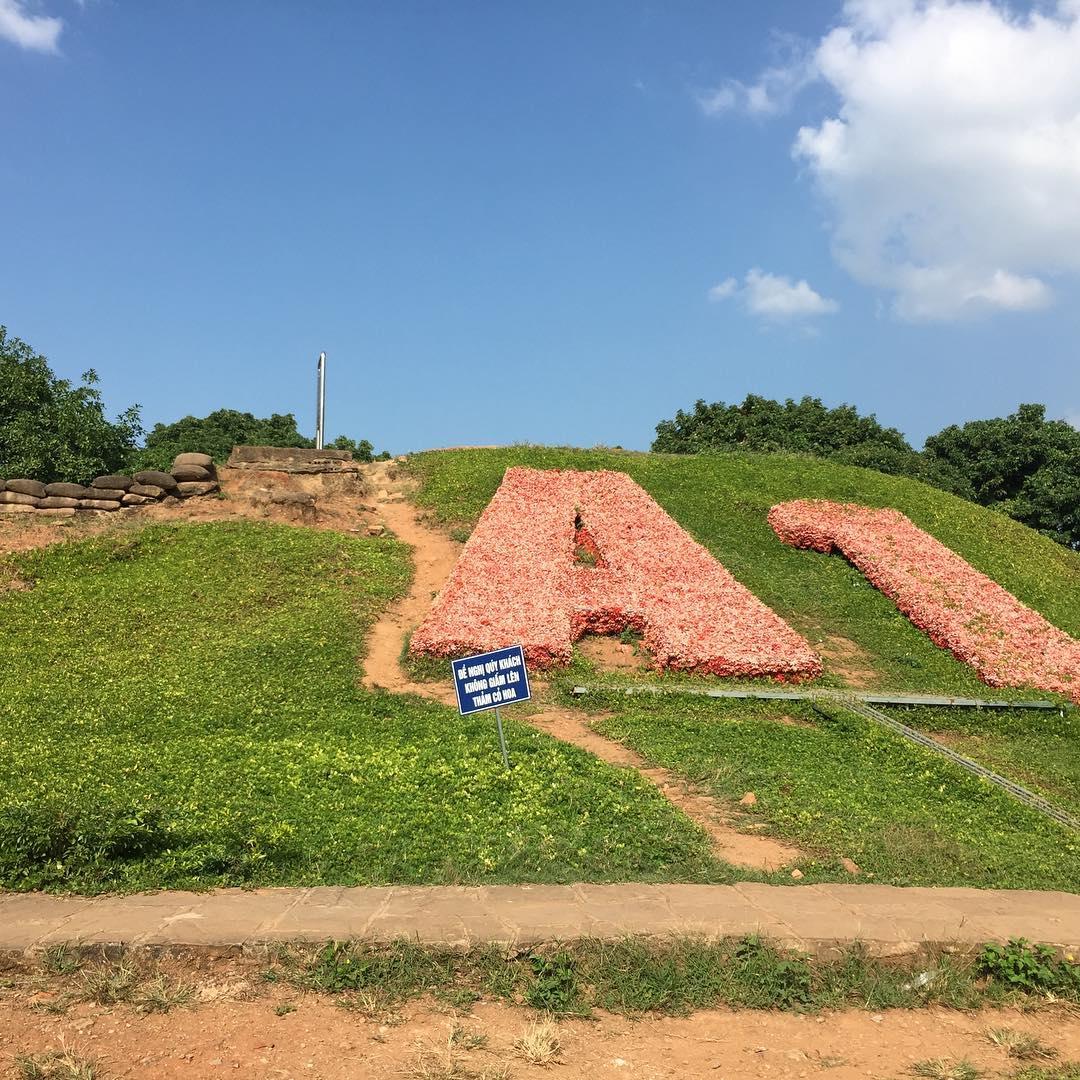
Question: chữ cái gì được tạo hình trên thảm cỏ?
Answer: chữ a được tạo hình trên thảm cỏ